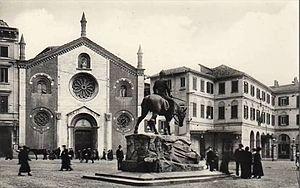
Le temple vaudois de Milan est un lieu de culte chrétien protestant vaudois situé dans le centre historique de la ville de Milan, en Italie. Il est rattaché à l'Église évangélique vaudoise. Le bâtiment est situé via Francesco Sforza, non loin de la basilique de Santo Stefano Maggiore.